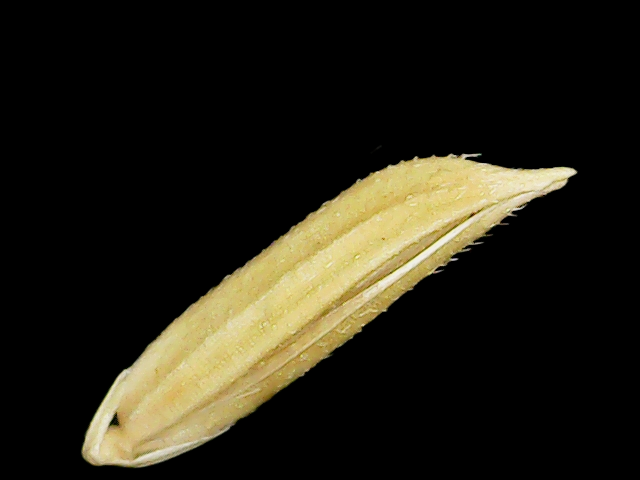
Rice variety: Binadhan25